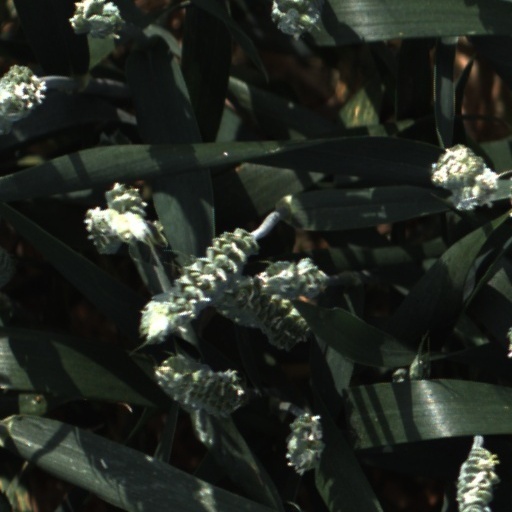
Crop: wheat